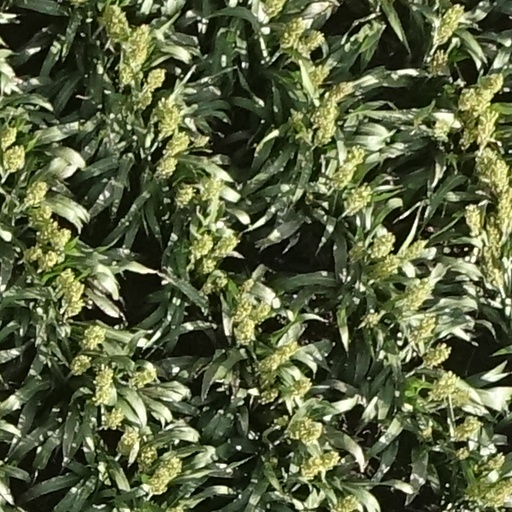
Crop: sorghum